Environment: real
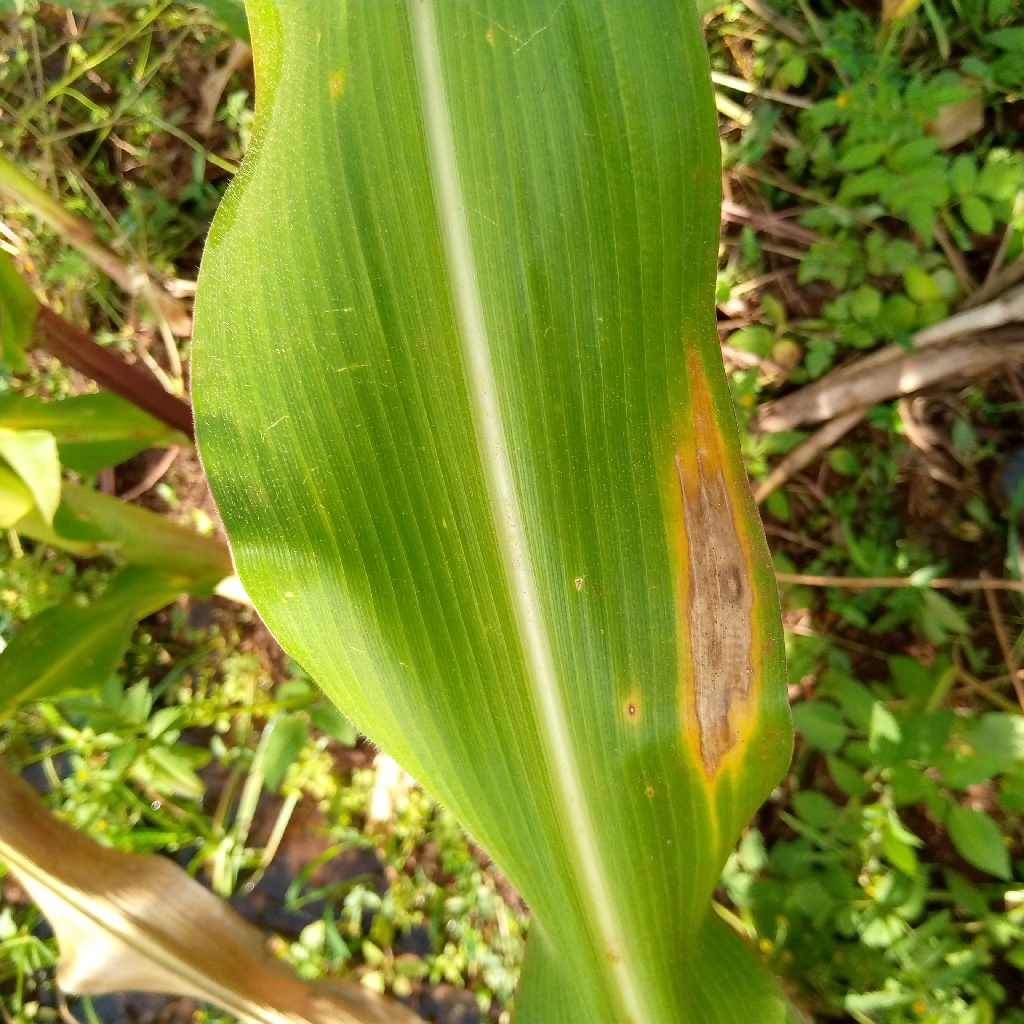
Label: northern_corn_leaf_blight